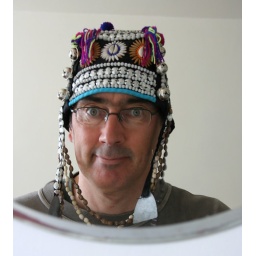
me in silly hat in mirror